Megan Jastrab

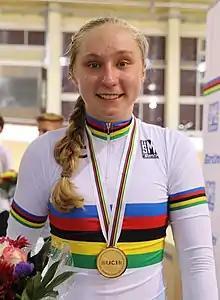
Jastrab in 2019

Megan Jastrab (born January 29, 2002) is an American professional racing cyclist, who currently rides for UCI Women's WorldTeam . In September 2019, Jastrab won the women's junior road race at the 2019 UCI Road World Championships in Yorkshire, England.